Dr. Lamb

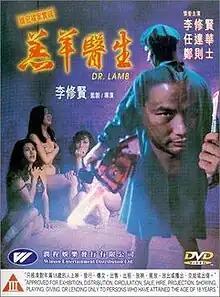

Dr. Lamb (羔羊醫生) is a 1992 Hong Kong crime film directed by Danny Lee and Billy Tang. The film stars Lee, Simon Yam and Kent Cheng. "Dr Lamb" was rated Category III by the Hong Kong motion picture rating system. The film is allegedly based on crimes actually committed in 1982 by Hong Kong serial killer Lam Kor-wan.